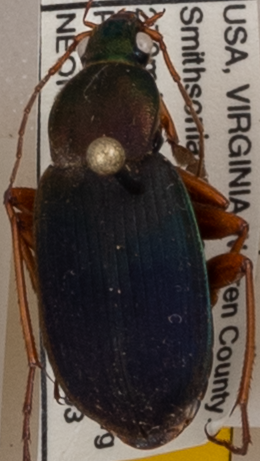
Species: Chlaenius aestivus
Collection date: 2021-06-03
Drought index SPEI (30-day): -1.532
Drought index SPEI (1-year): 0.072
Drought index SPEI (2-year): -0.24